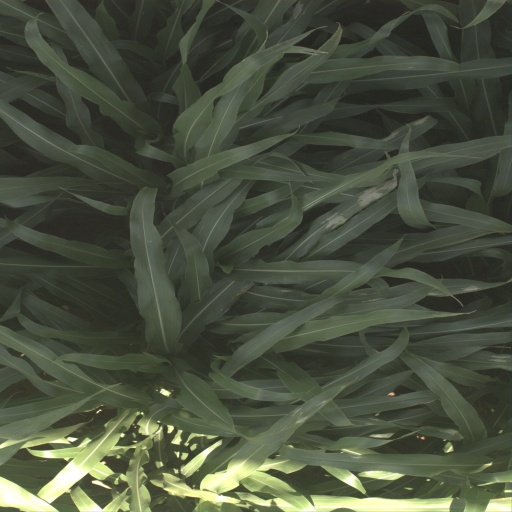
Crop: sorghum